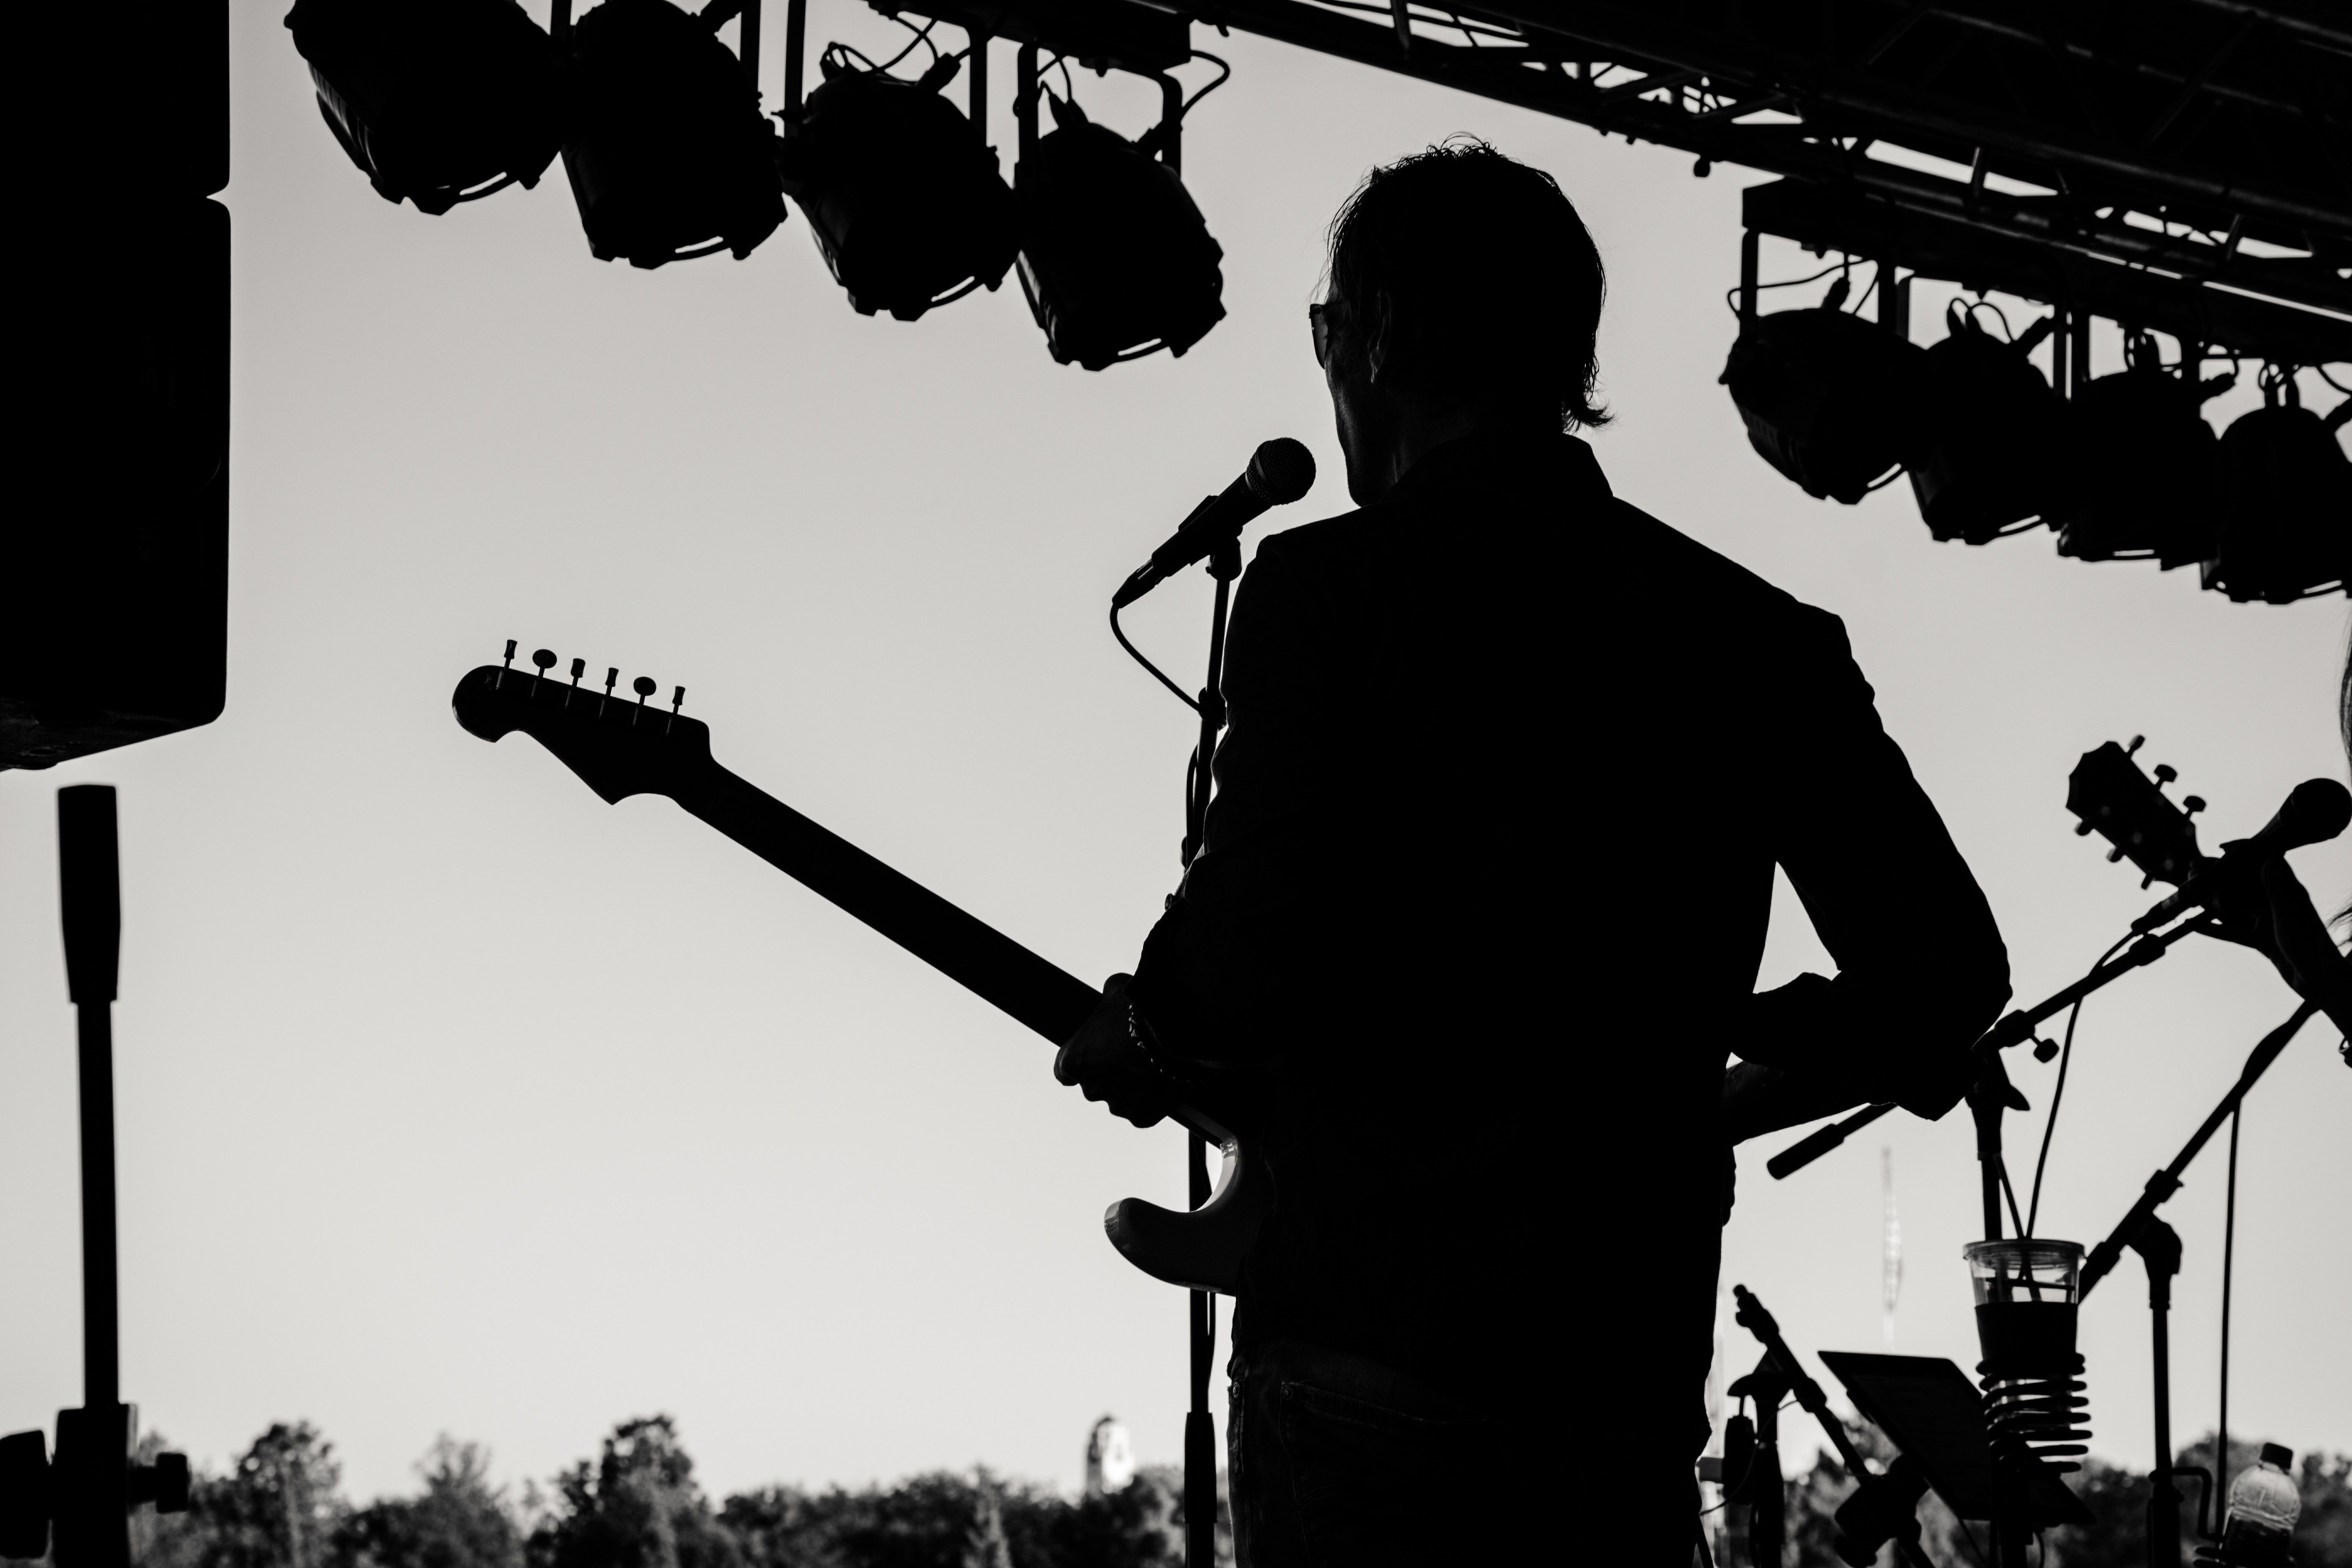
black, black and white, music, microphone, musician, monochrome, silhouette, sky, monochrome photography, audio, string instrument, guitarist